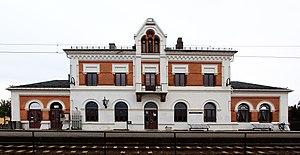
La gare de Hokksund se situe dans la commune de Øvre Eiker.